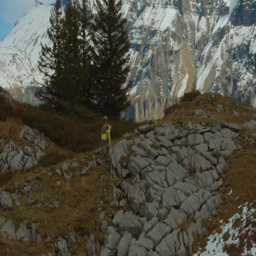
caucasian female tourist climbing uphill , mountains in the background .